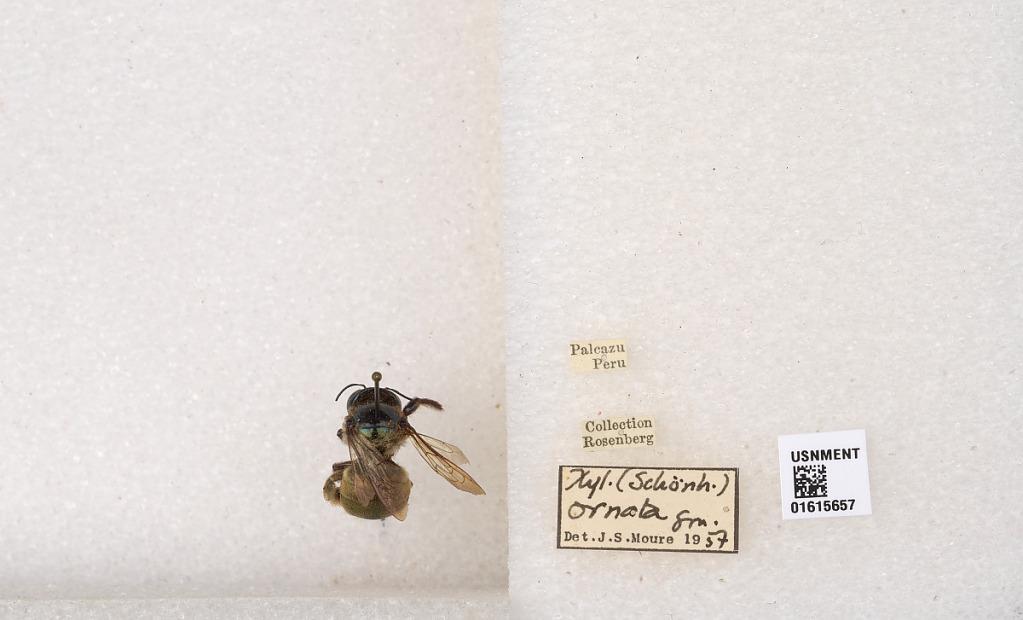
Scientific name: Xylocopa (Schonnherria) ornata Smith
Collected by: O. Rego
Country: Peru
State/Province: Pasco
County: Oxapampa
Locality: Palcazu
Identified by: Moure